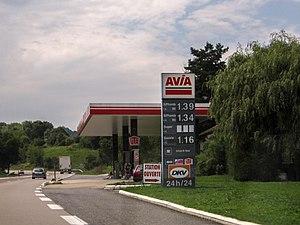
AVIA International est un groupement de 90 sociétés pétrolières présentes dans 15 pays européens avec plus de 3000 stations-service à distributeur d'essence. C'est également une enseigne sous laquelle celles-ci opèrent.